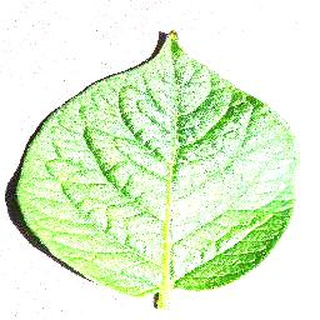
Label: healthy_potato